Ryman Auditorium

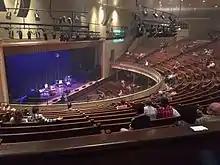
The interior of Ryman Auditorium before a show, as seen from the balcony behind section 15

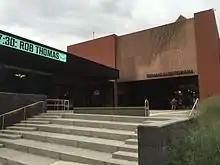
At the rear of the building, adjacent to 4th Avenue North, is an outdoor entry plaza leading to the building's main entrance and Cafe Lula. Constructed in 1994, this part of the property was renovated and expanded in 2015.

Gaylord Entertainment Company, the venue's owner since 1983, adopted the Ryman's name as its own when it transitioned into a real estate investment trust in 2012. The company is now known as Ryman Hospitality Properties, Inc. Ryman Auditorium is managed within the company's majority-owned subsidiary, Opry Entertainment Group. The renovation of the Ryman, combined with the construction of other attractions such as Bridgestone Arena and Wildhorse Saloon, helped revitalize Nashville's downtown district into a destination for tourists and locals alike in the mid-1990s.